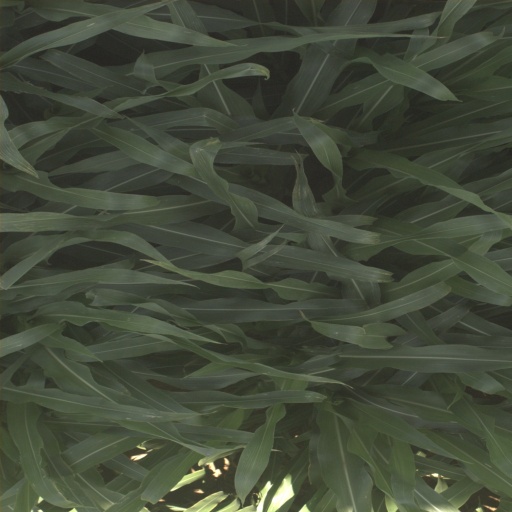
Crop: sorghum